Alun Jones (tennis)

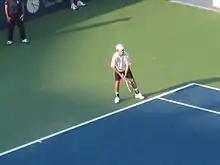
Alun Jones at the 2007 US Open

Jones started playing tennis at age 7. His parents are David, a civil engineer, and Susan. Jones wife is Jill and he has a son called Robbie who has played for Australia in the ANZ Cup in Futsal. Jones also likes playing rugby, soccer, basketball and cricket. Alun played the role of Tom Cavendish in the 2004 movie "Wimbledon".